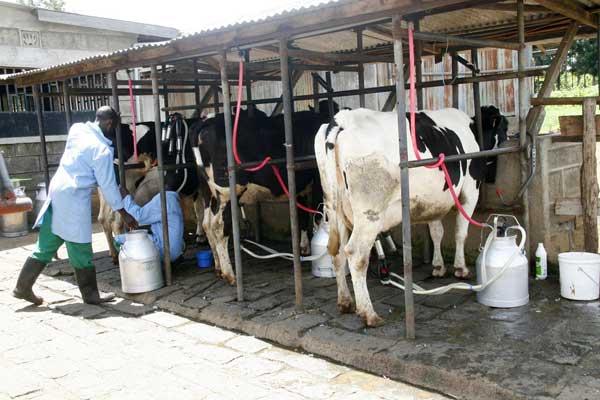
Hapo kuna zizi la ng'ombe. Ng'ombe napewa chakula yao huku maziwa yanakamiwa huku, wanaogeshwa na dawa lao, yaani wanazingatiwa na furaha na wenyewe.